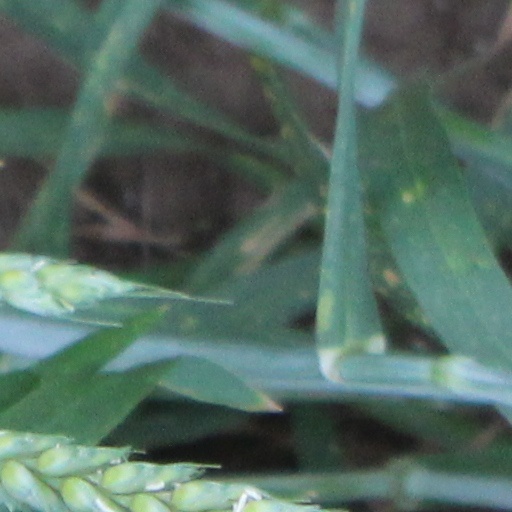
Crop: wheat